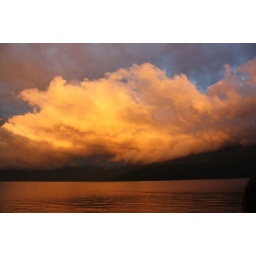
This cloud came over the mountians and hovered over the lake where we were houseboating. It was absolutely beautiful.